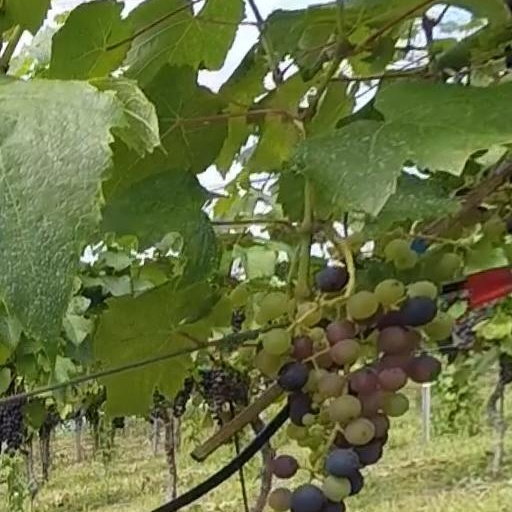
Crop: grape